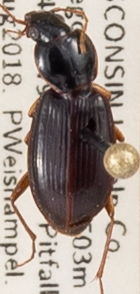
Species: Synuchus impunctatus
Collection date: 2018-08-21
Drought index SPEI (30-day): -0.864
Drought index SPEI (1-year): -0.46
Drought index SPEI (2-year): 1.186